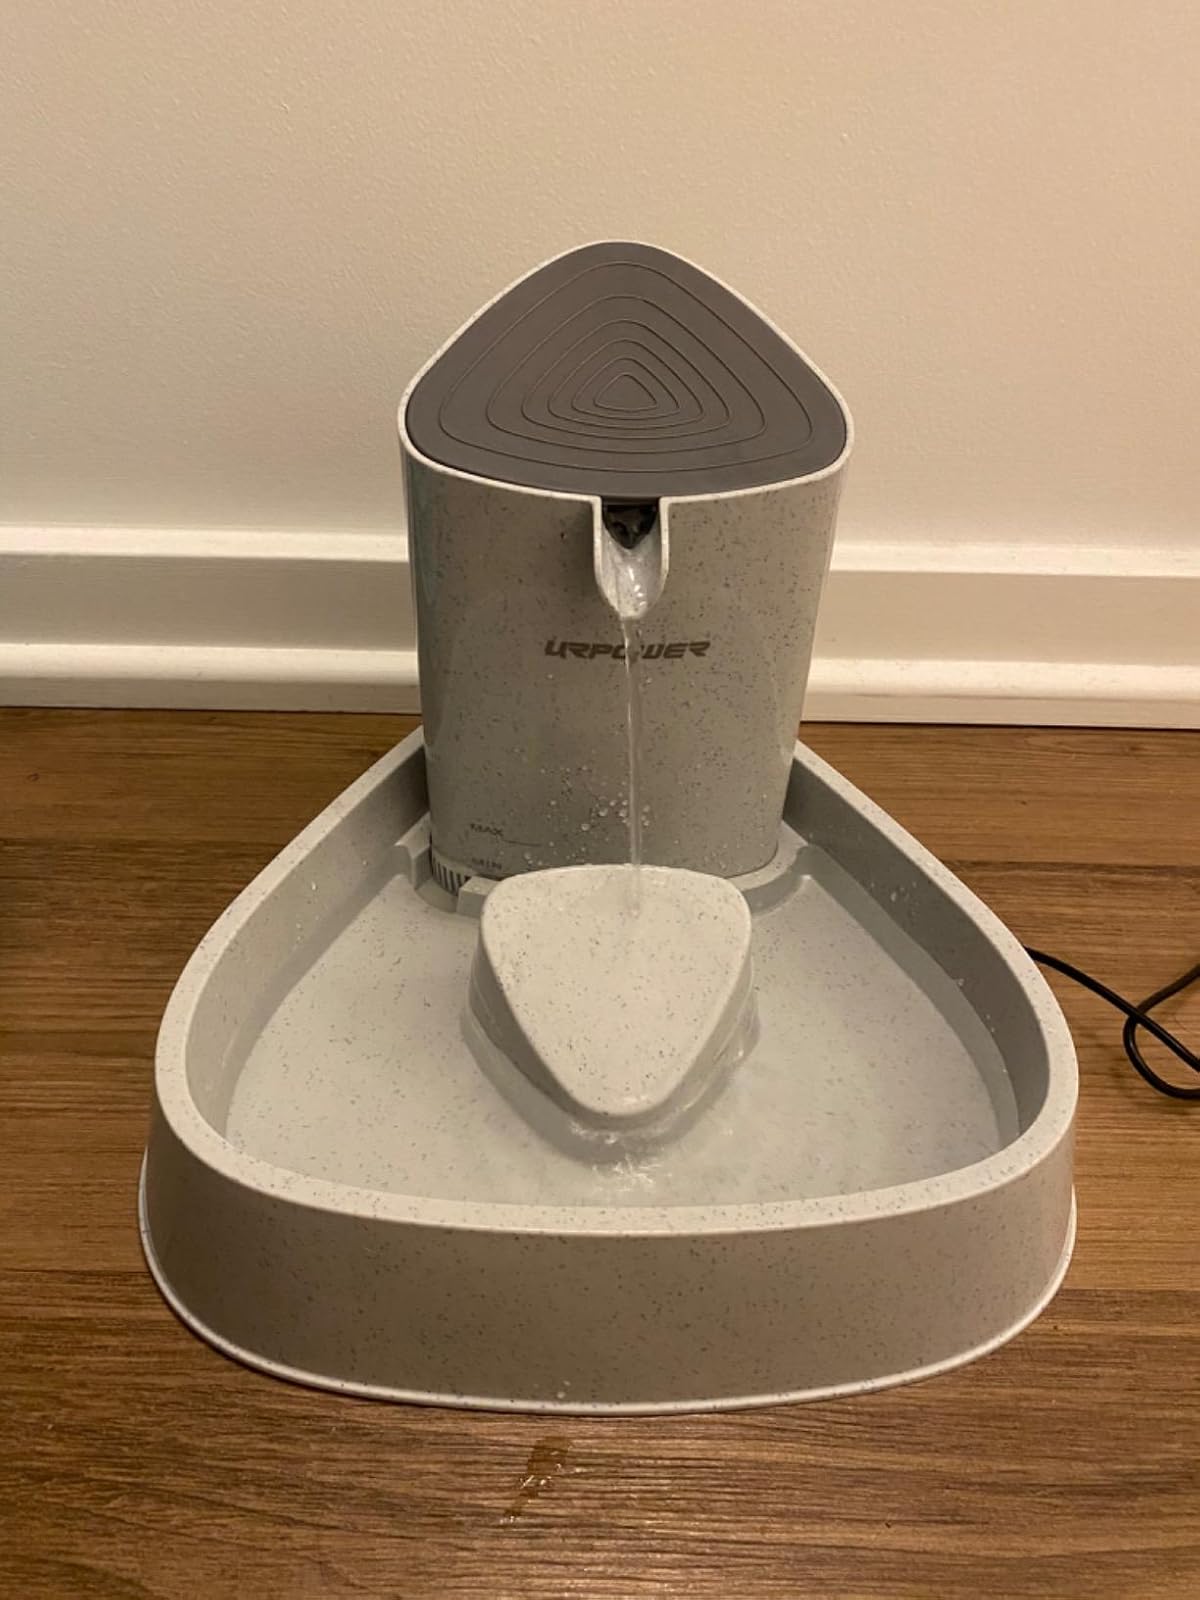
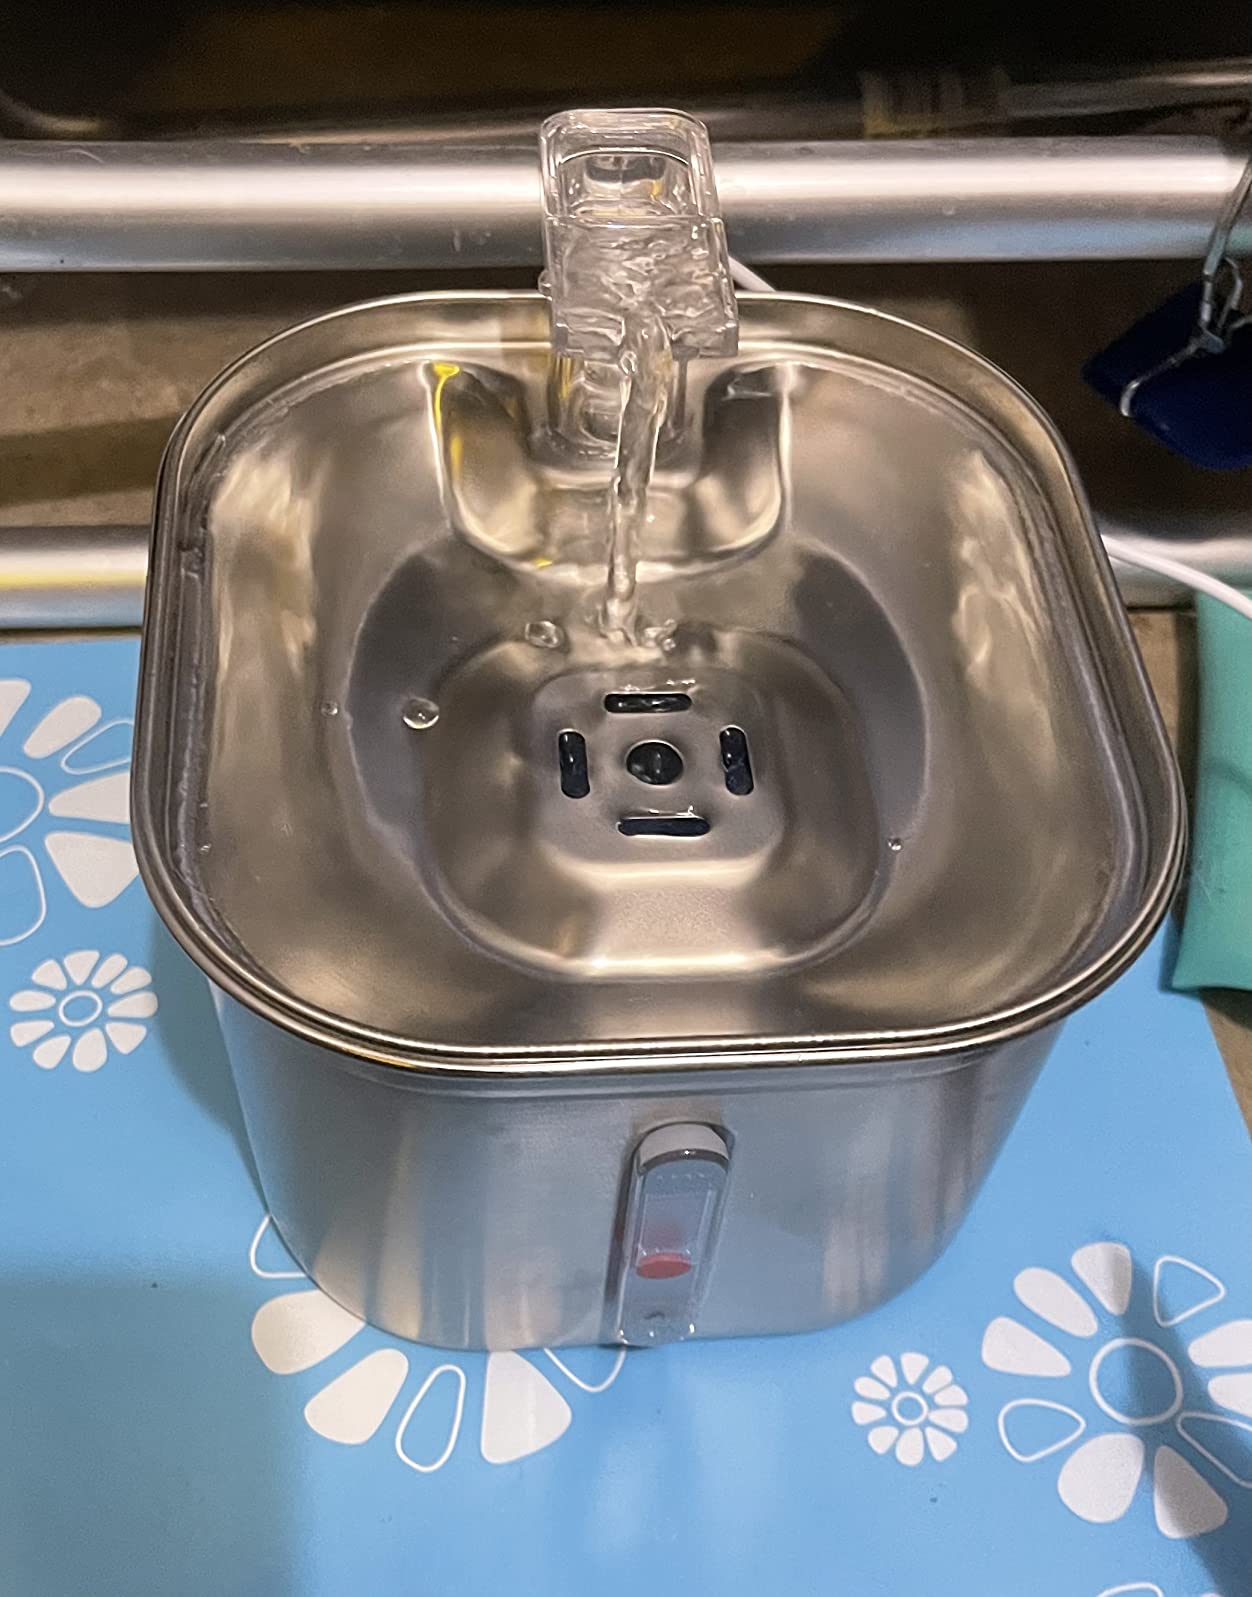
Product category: items_bowl
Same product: no